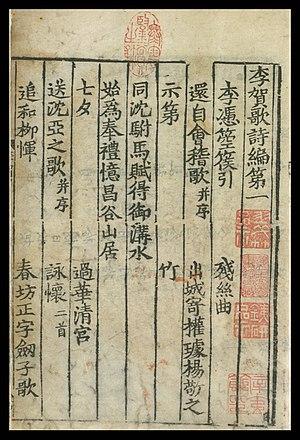
Li He (790–816), de son prénom social Changji, poète chinois de la fin de la dynastie